Scotch marine boiler

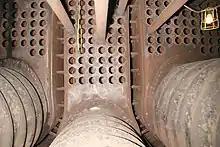
Inside the "Daniel Adamson" Scotch boiler

The Scotch marine boiler achieved near-universal use throughout the heyday of steam propulsion, particularly for the most highly developed piston engines such as the triple-expansion compounds. It lasted from the end of the low-pressure haystack boilers in the mid-19th century through to the early 20th century and the advent of steam turbines with high-pressure water-tube boilers such as the Yarrow.